Claremont, New Hampshire

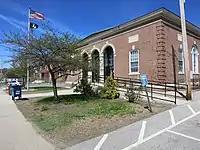
US Post Office in Claremont

The city is in western Sullivan County and is bordered to the west by the Connecticut River, the boundary between New Hampshire and Vermont. According to the United States Census Bureau, the city has a total area of , of which are land and are water, comprising 2.04% of the town. The Sugar River flows from east to west through the center of Claremont, descending in elevation through the downtown, and empties into the Connecticut. The highest point in the city is the summit of Green Mountain, at above sea level in the northeastern part of the city. Claremont lies fully within the Connecticut River watershed.